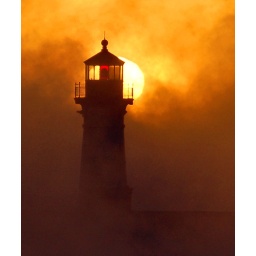
The Duluth ship canal lighthouse engulfed in steam during sunrise with -20 temps.